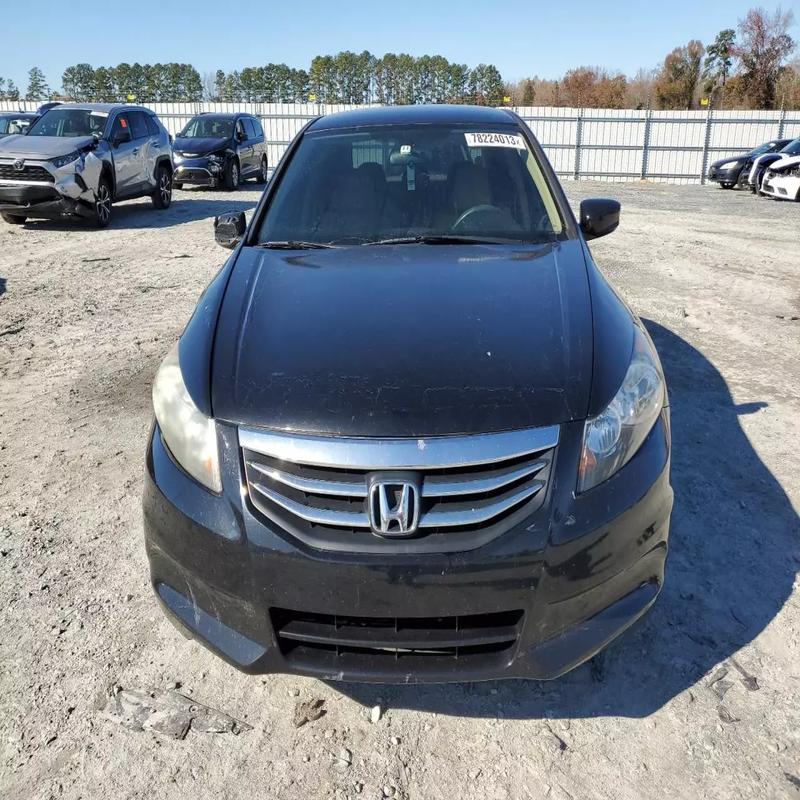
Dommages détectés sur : pare-choc avant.
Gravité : mineur